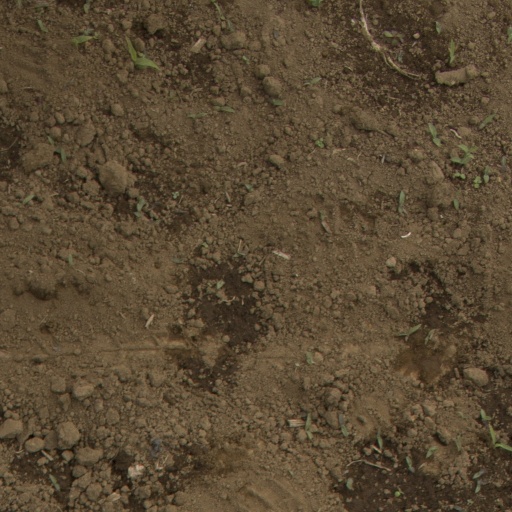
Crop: Jerusalem artichoke